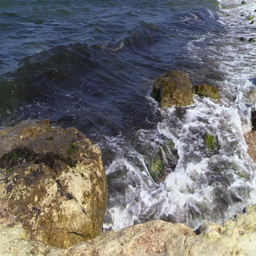
stones overgrown with algae in the water on the shore